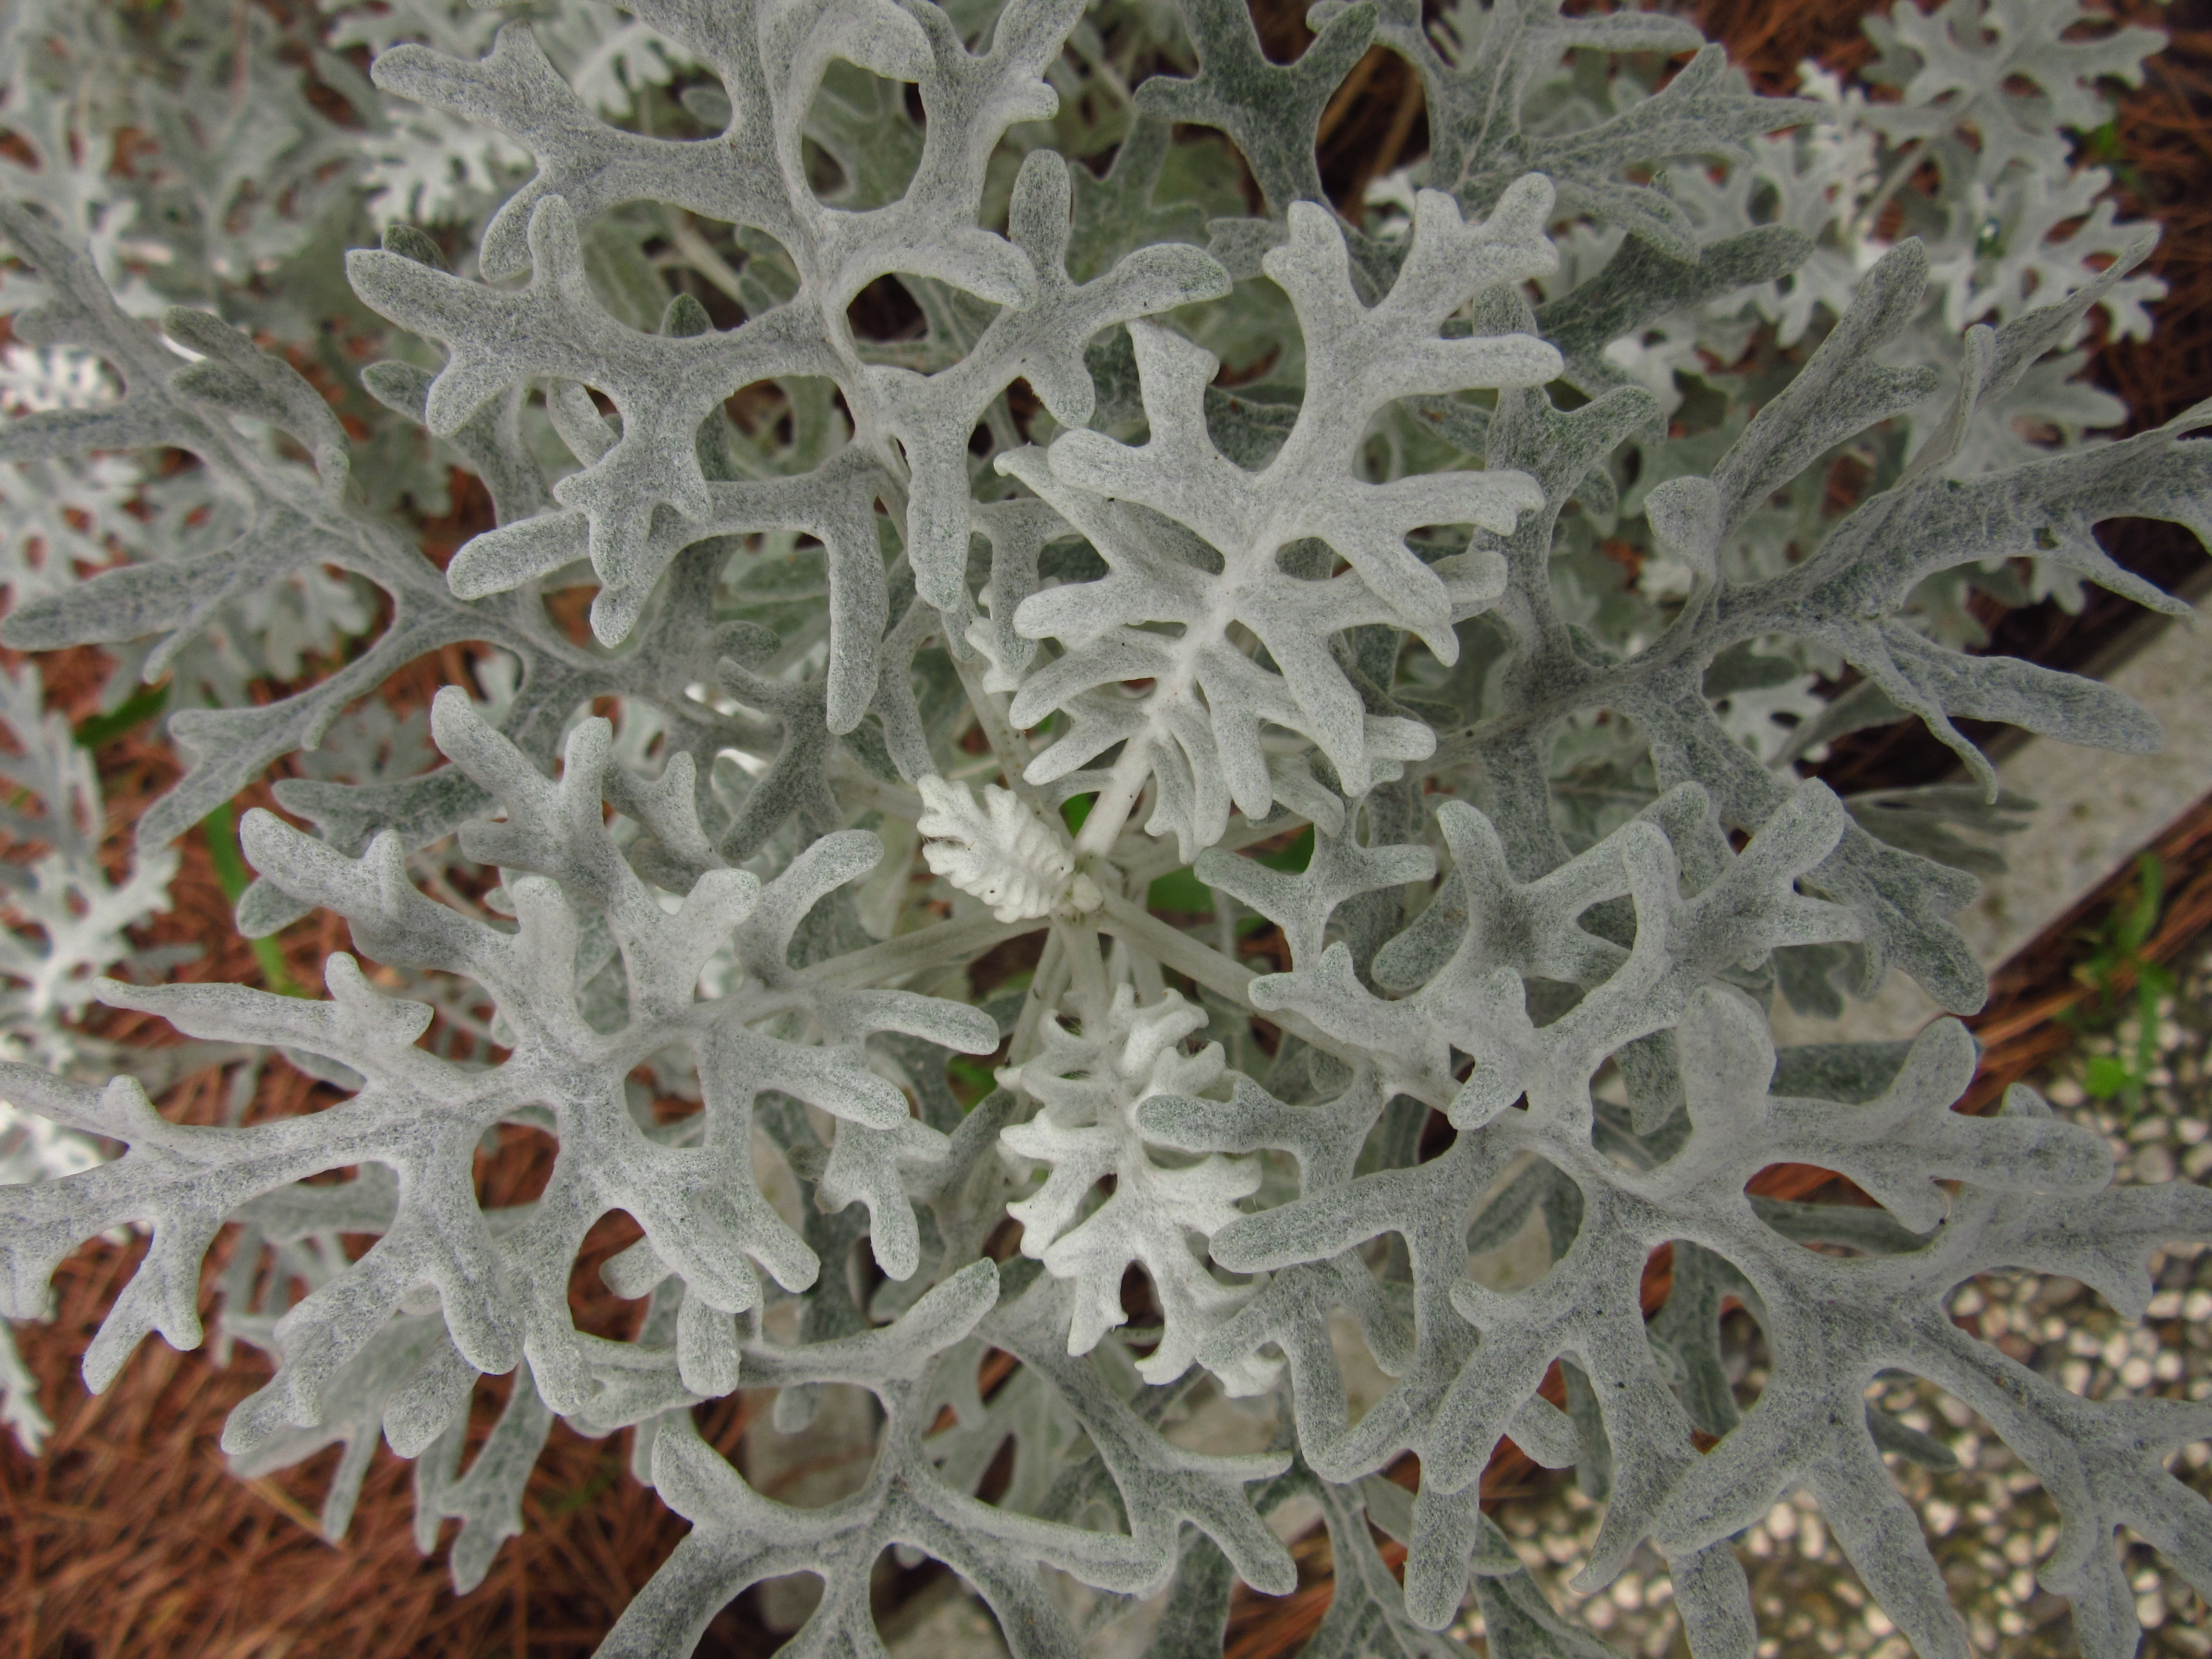
plant, leaf, flower, frost, pattern, herb, botany, flora, leaves, background, branches, centaurea cineraria, land plant